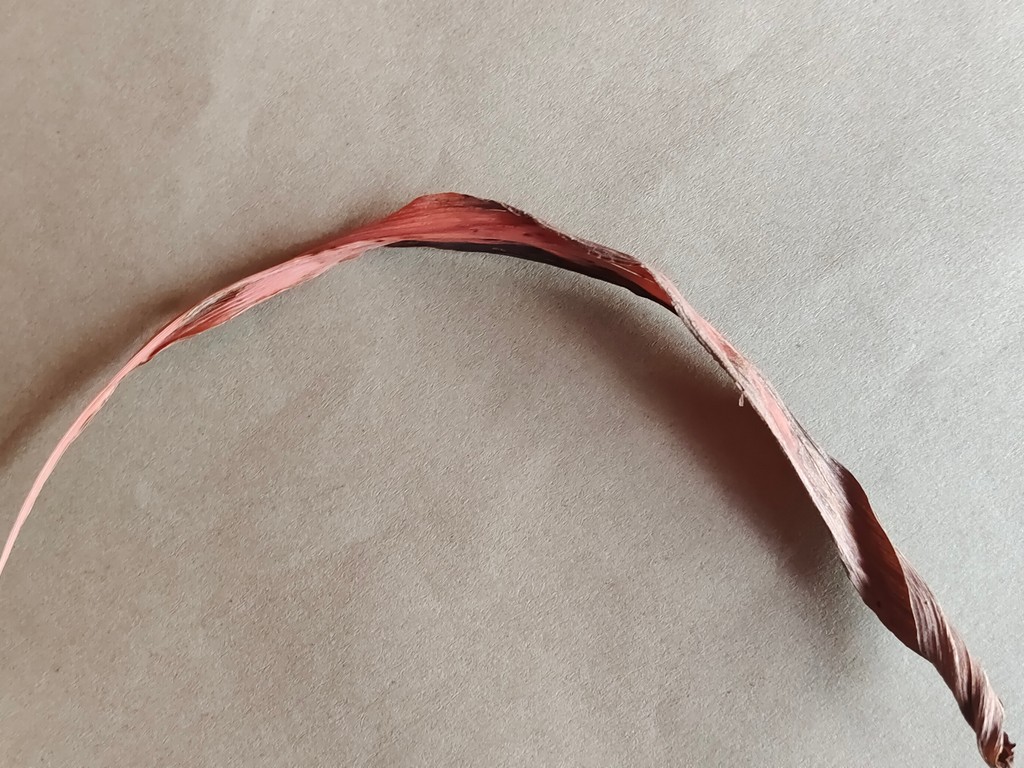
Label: Dried